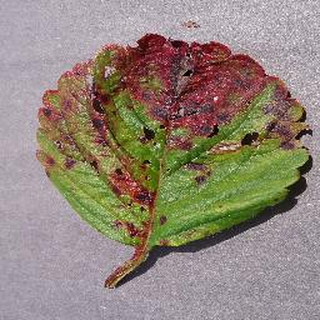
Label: strawberry_leaf_scorch